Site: brandenburg
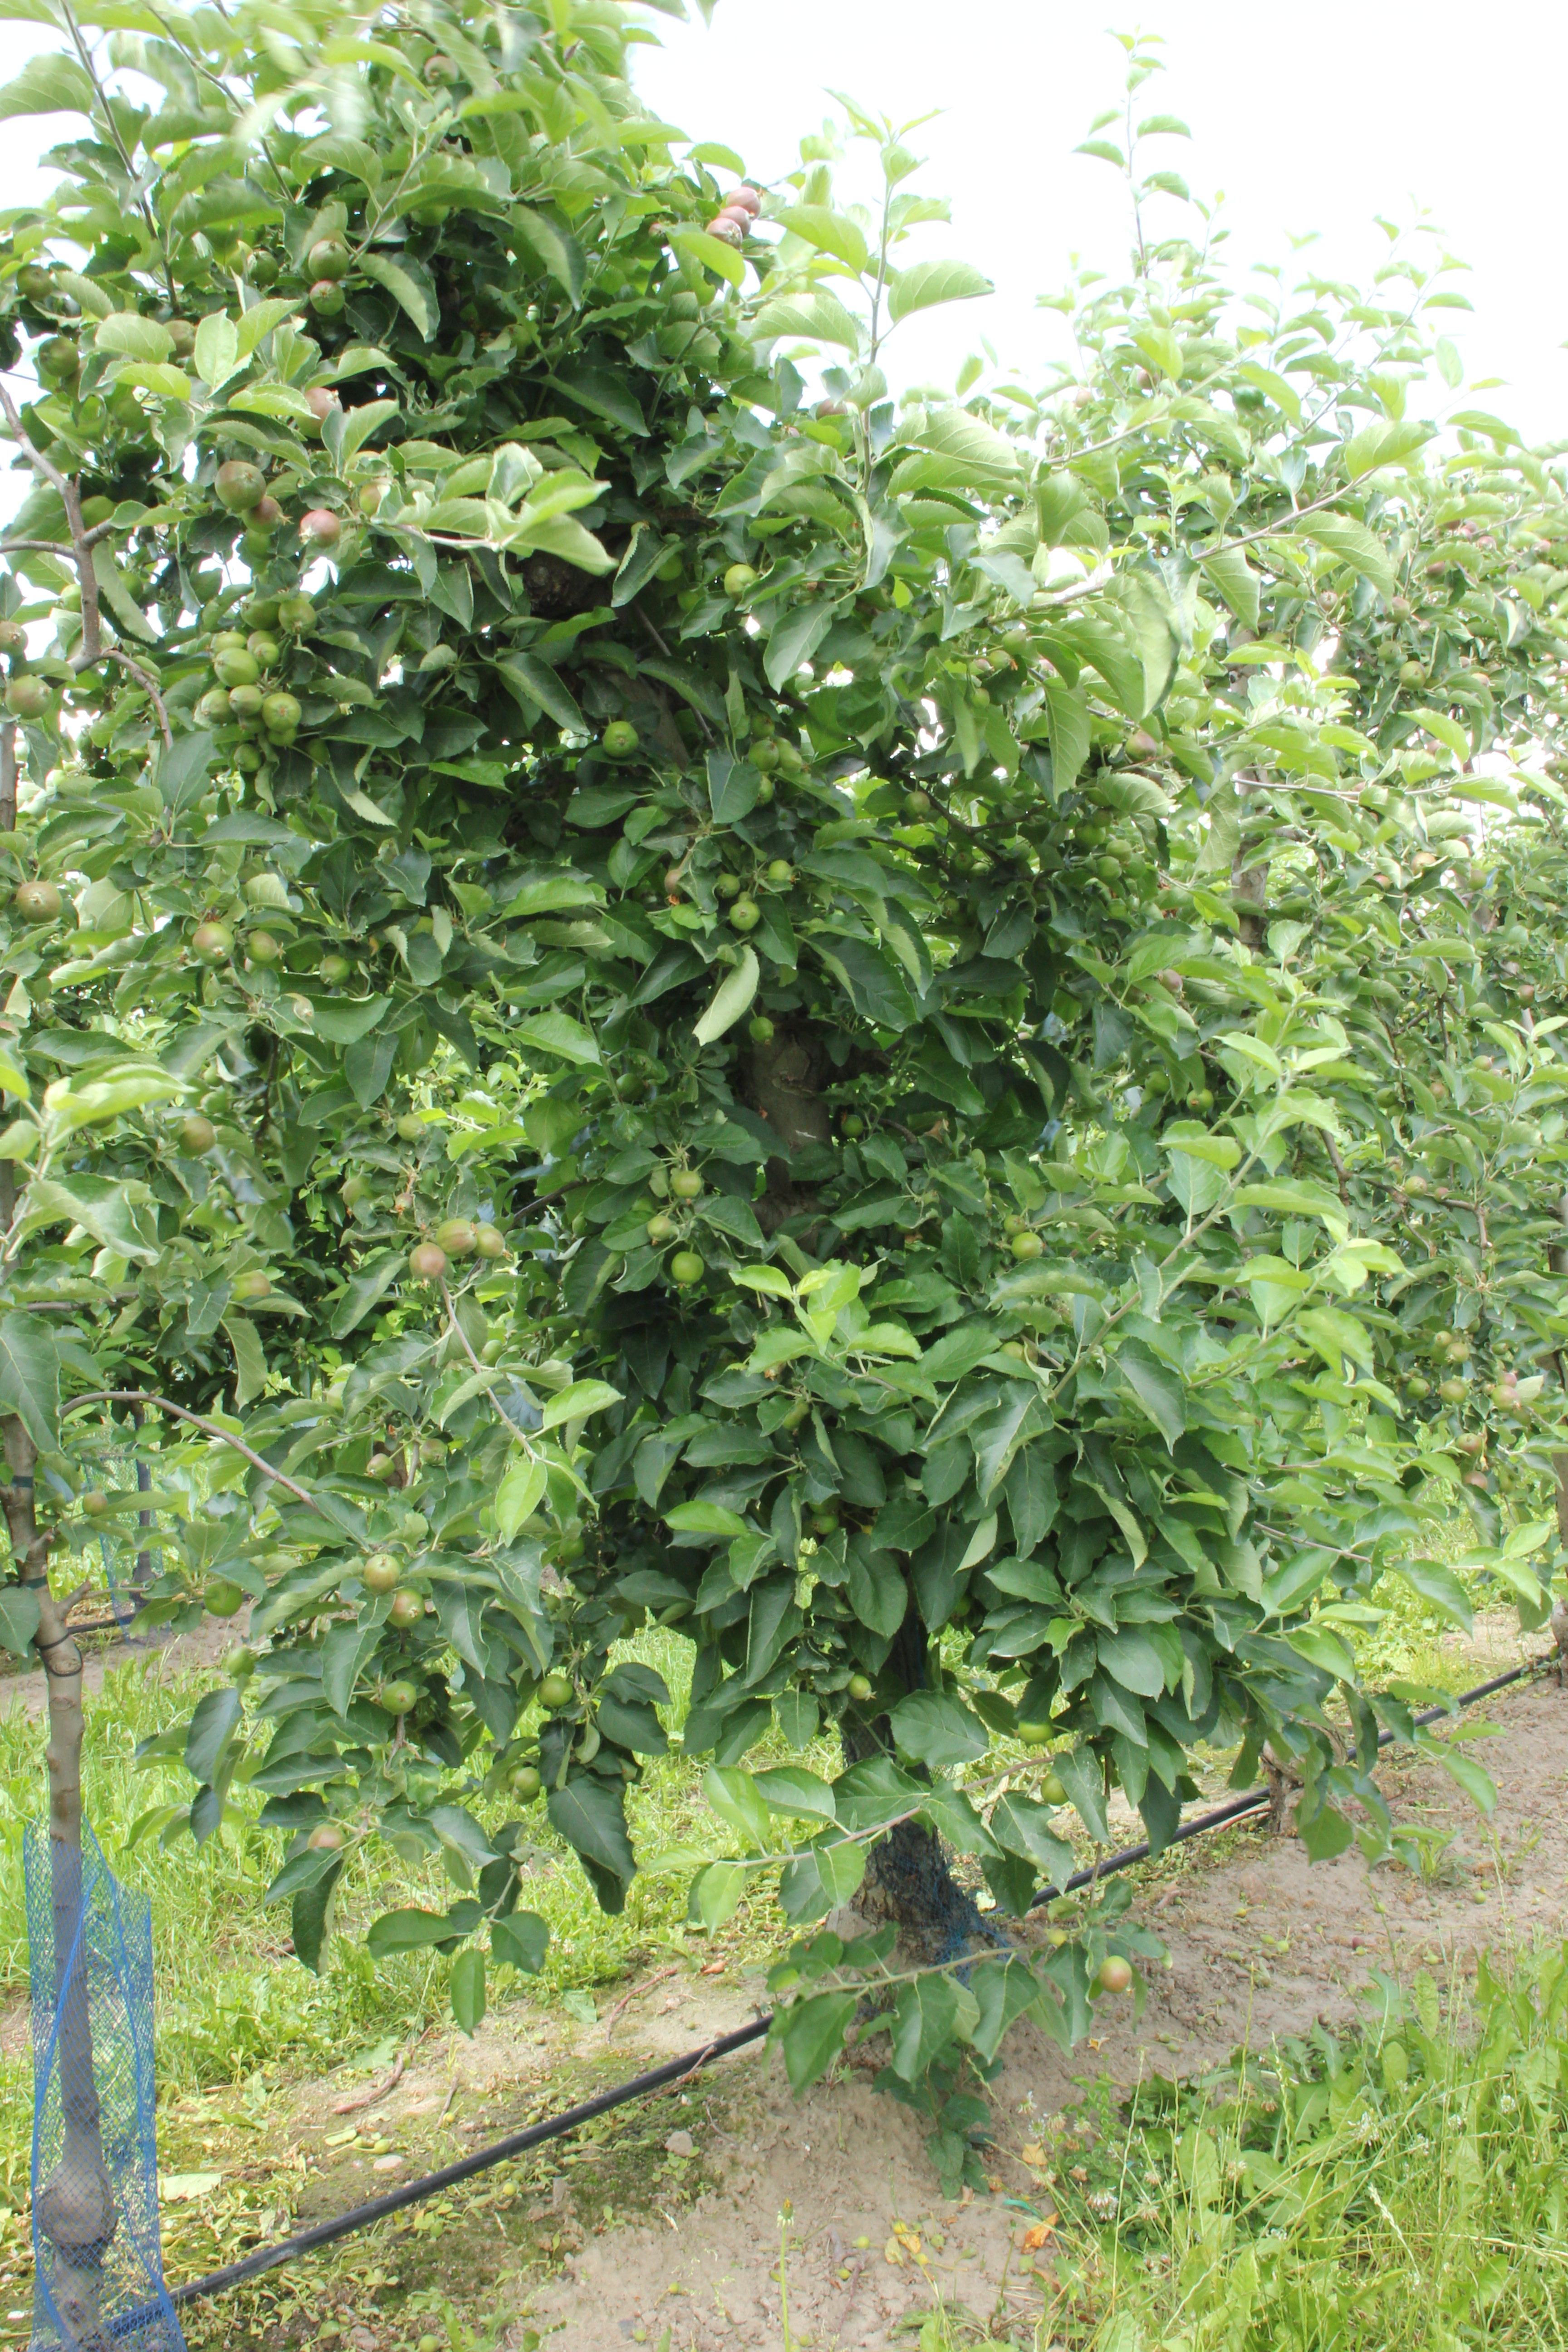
Growth stage (BBCH 73): Development of fruit